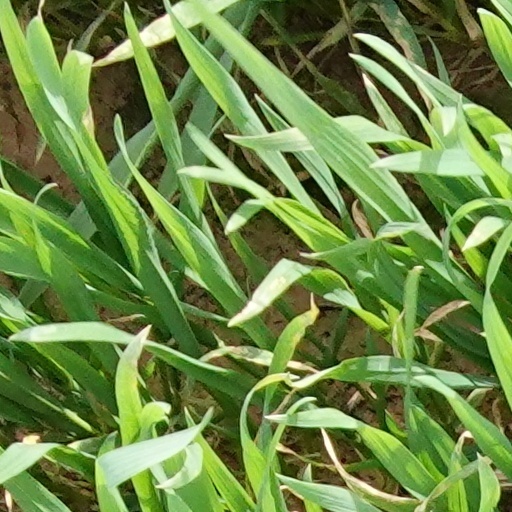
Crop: wheat